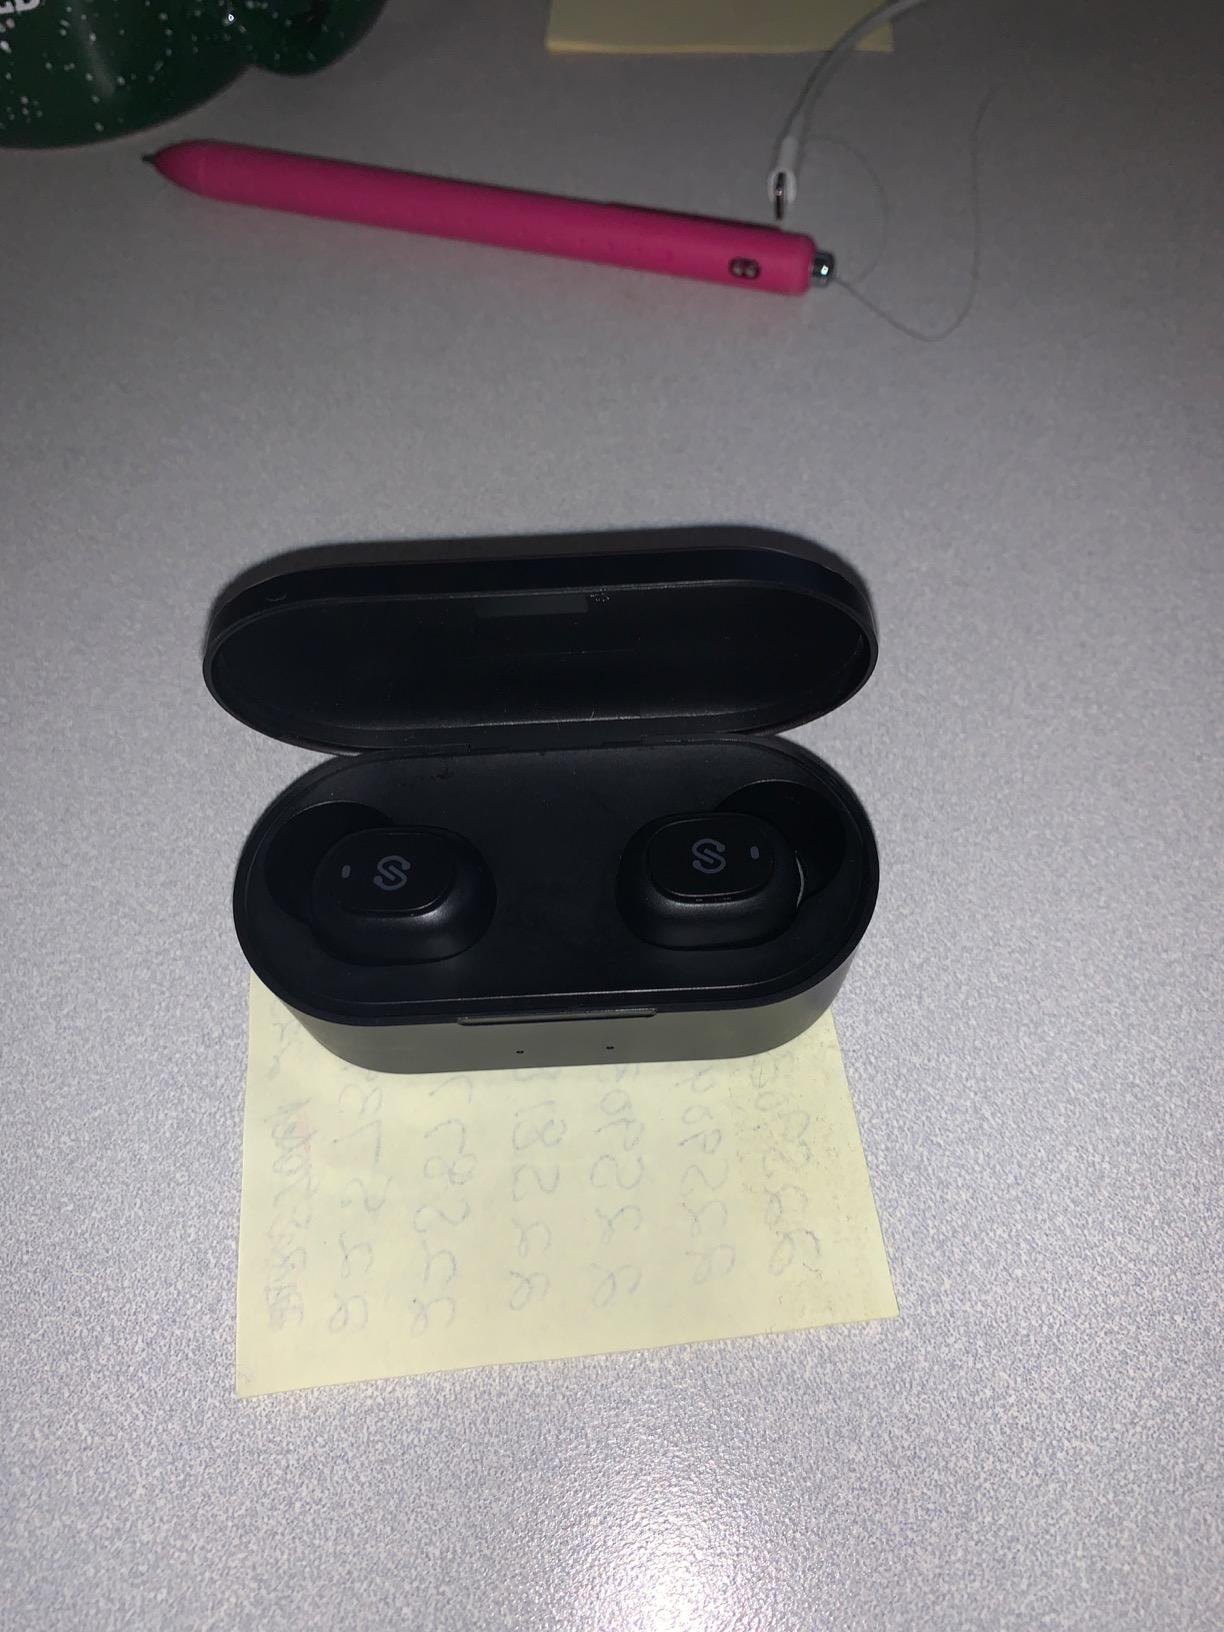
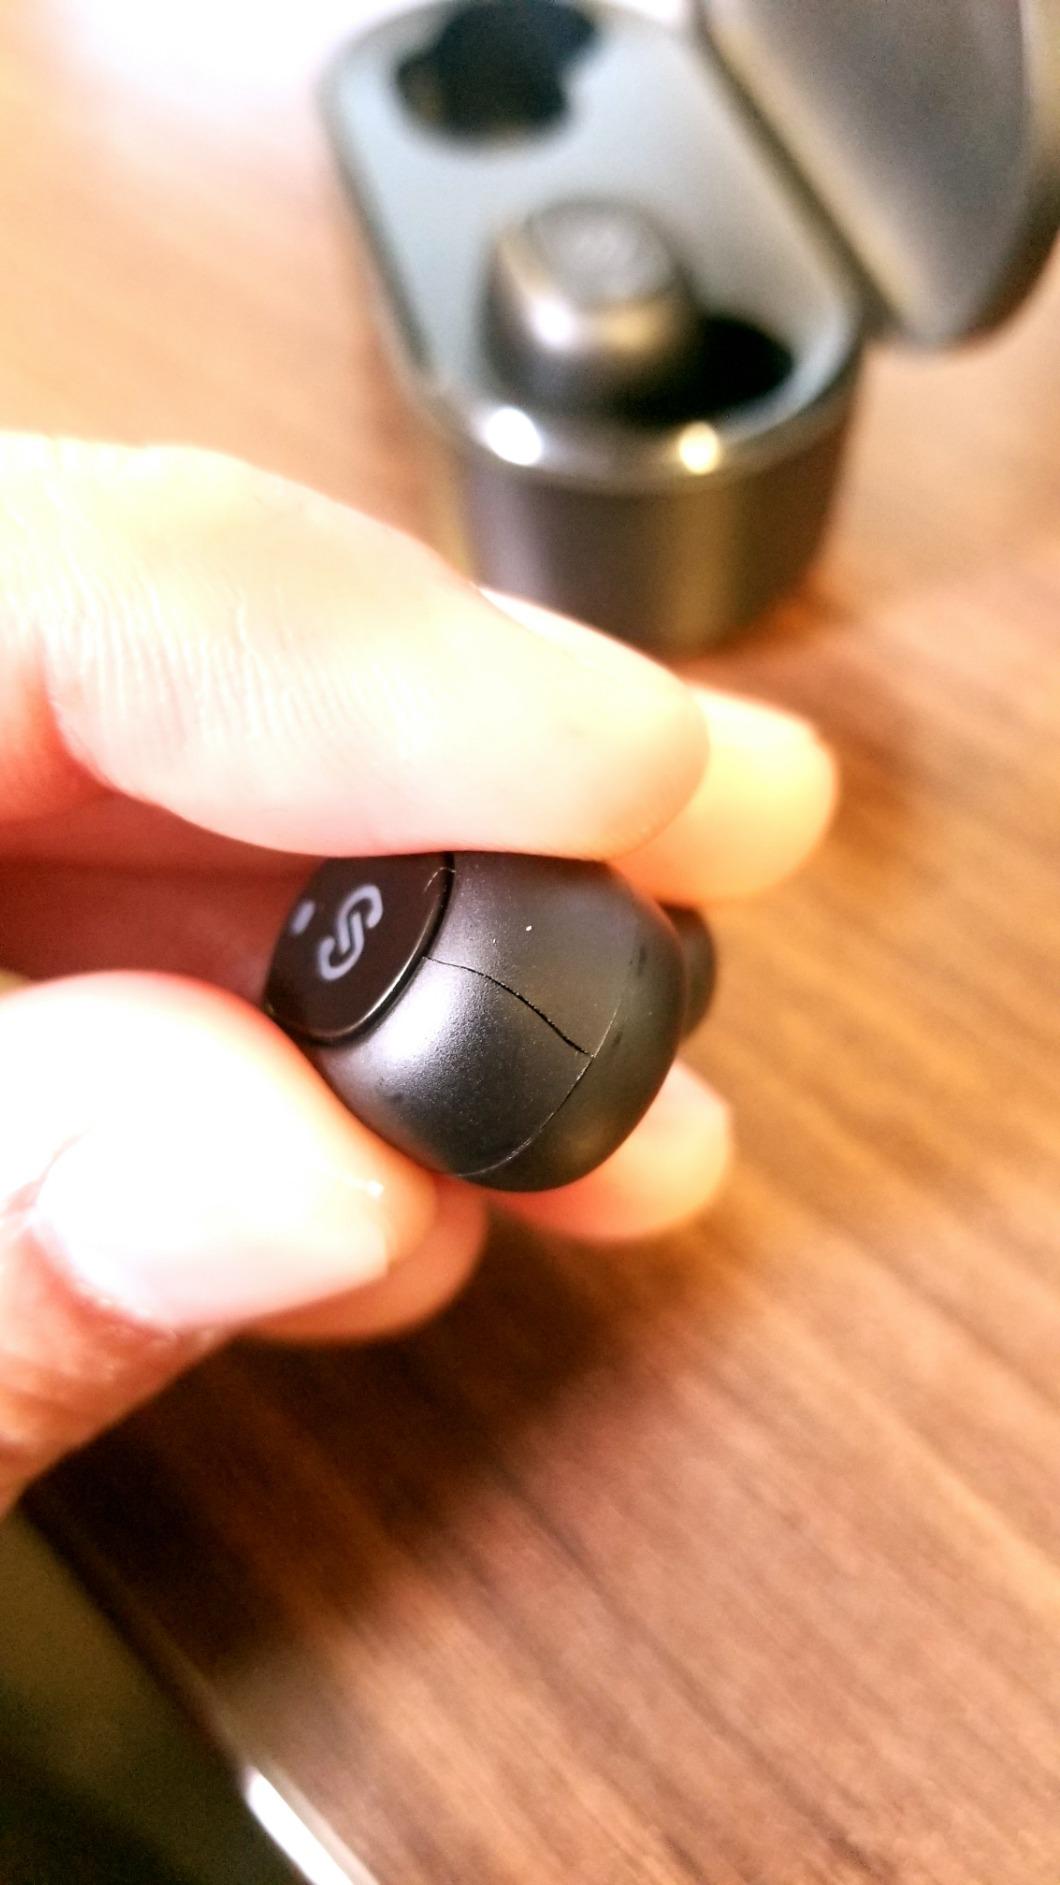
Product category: earbuds
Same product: yes